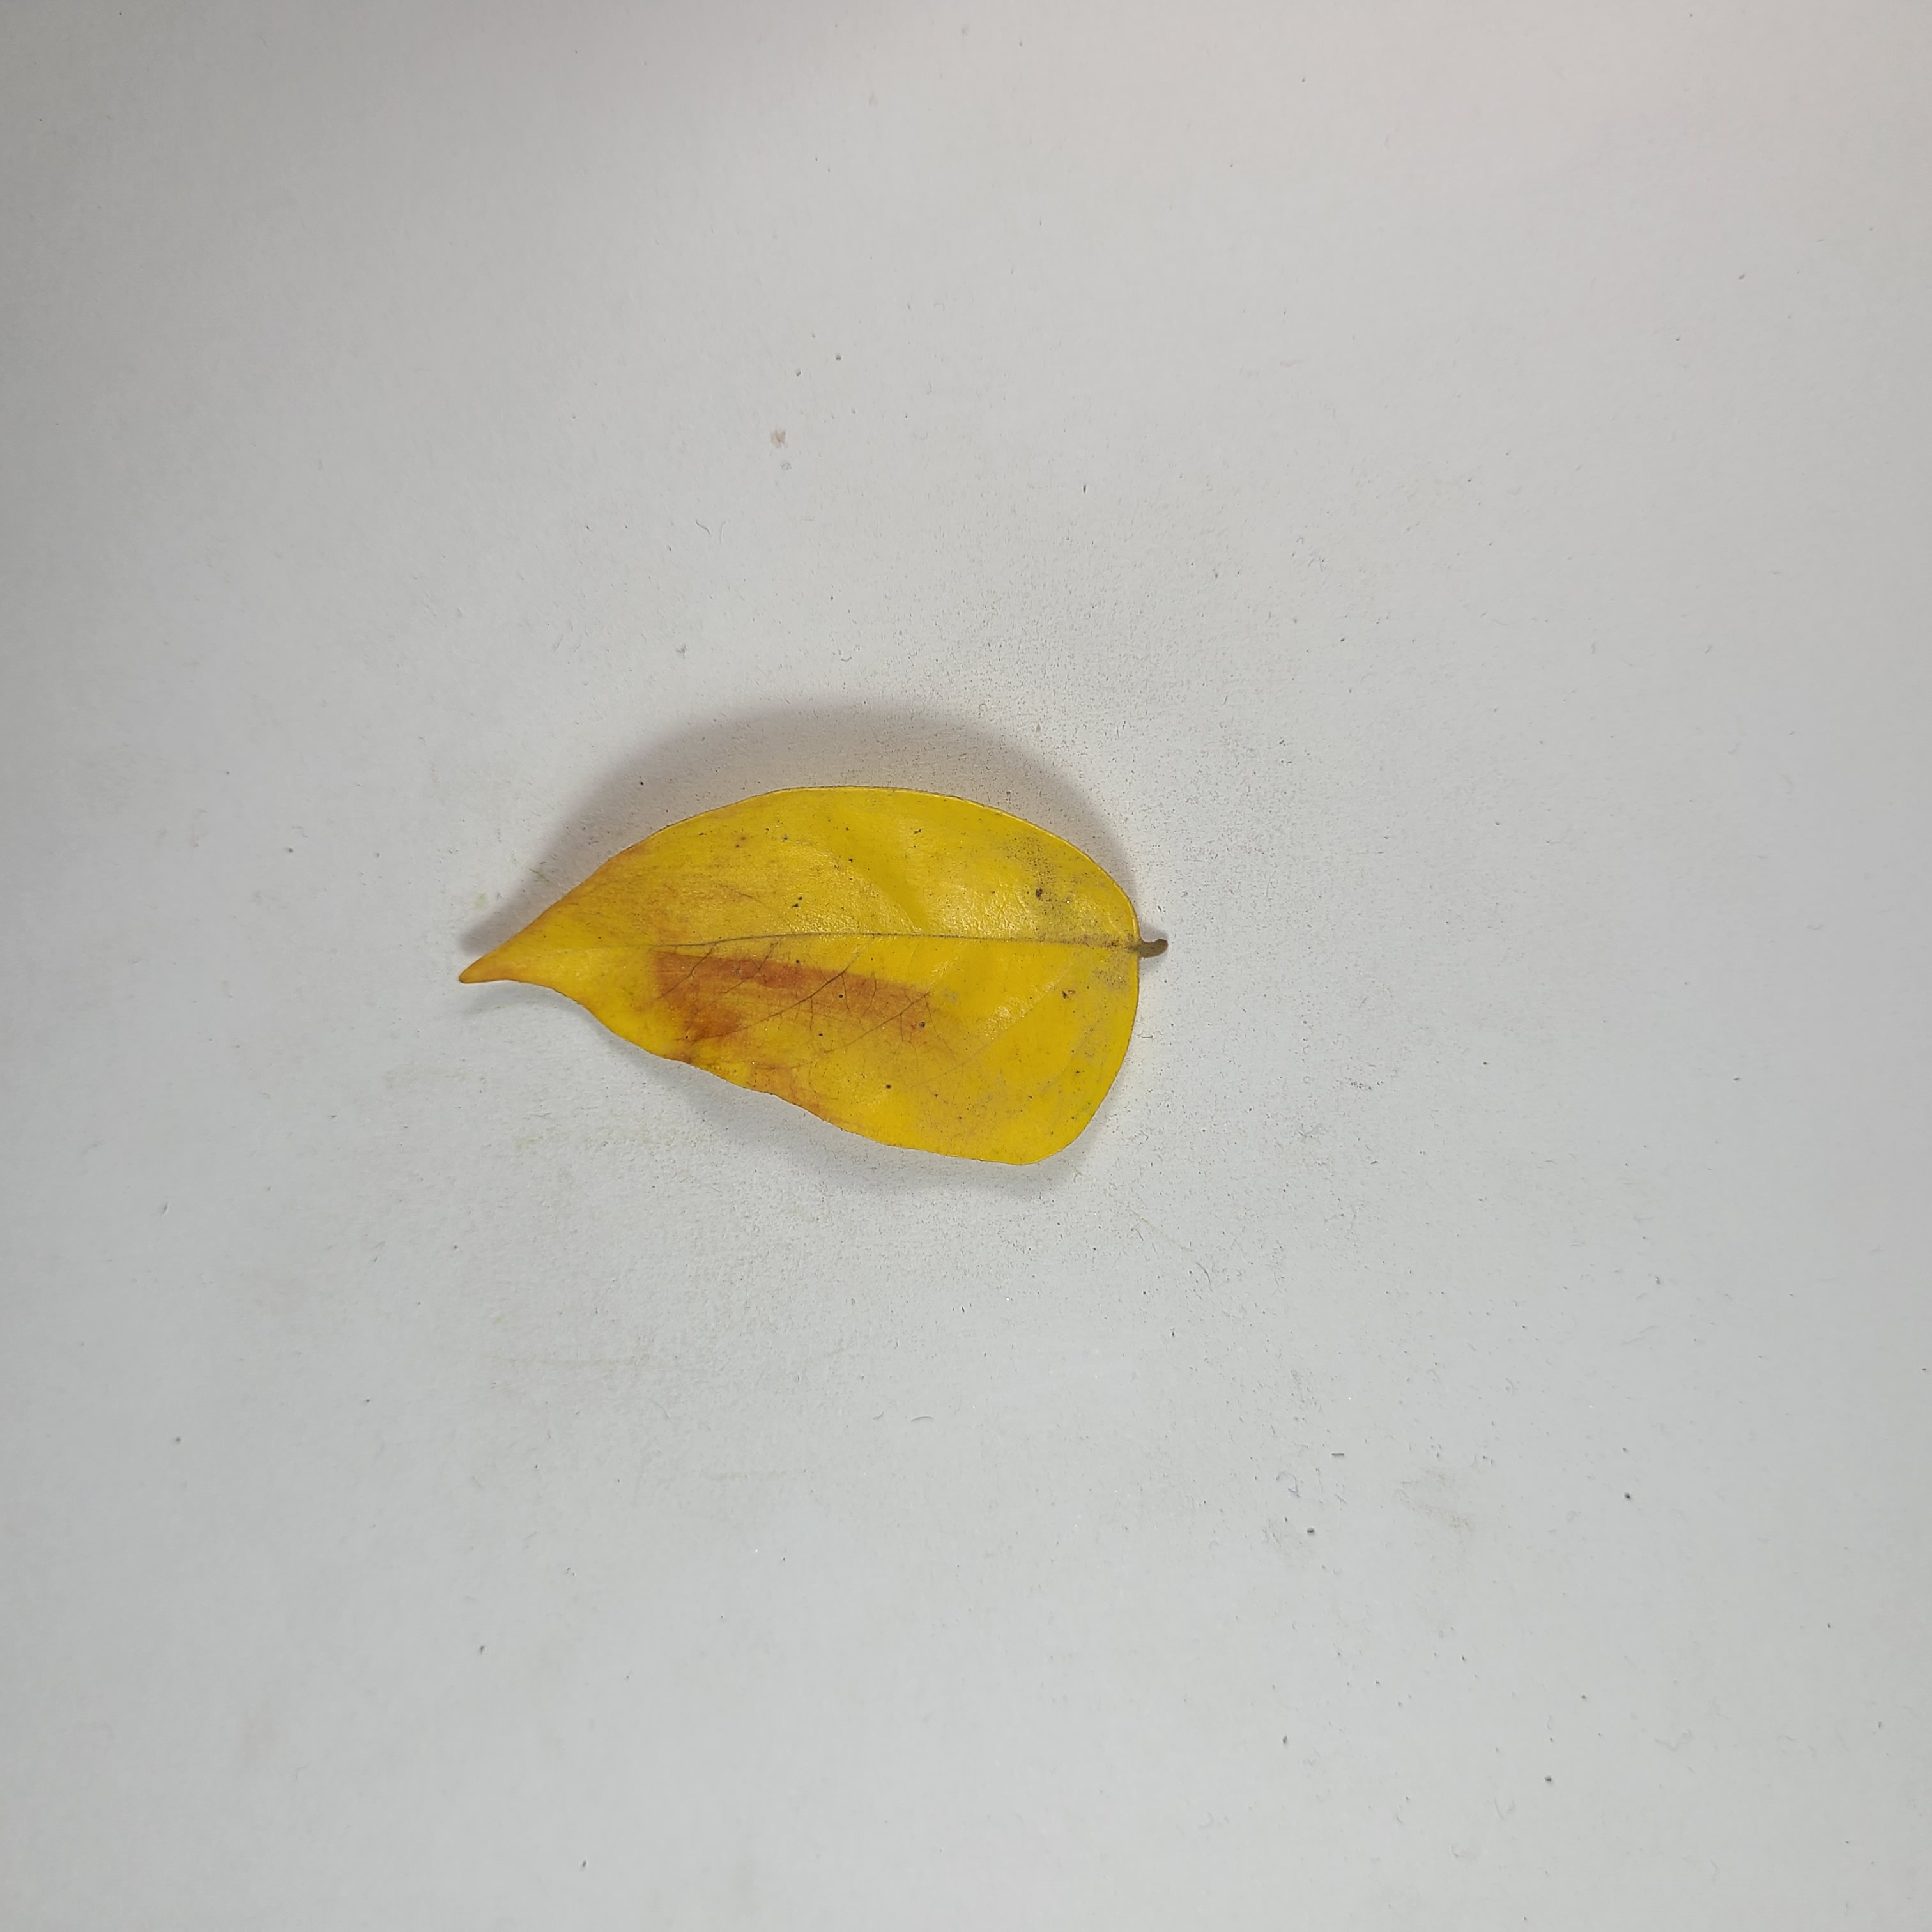
Label: Yellow Leaves